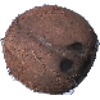
Label: Cocos 1